Bari Imam

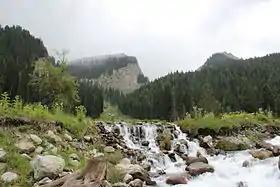
The forests where Bari Imam roamed

Peer Syed Abdul Latif Kazmi Qadri, often referred to as Barī Imām or Barī Sarkār (1617 – 1705), was a 17th-century Punjabi Muslim Sufi ascetic. He is venerated as the patron saint of Islamabad, Pakistan. Born in Karsal, Chakwal District, he is one of the most prominent Sufis of the Qadiriyya order of the Islamic spirituality and within this order is addressed as the Master (Murshid) of the Hazrat Ishaans of the Naqshbandiyya sub branch of the Qadiriyya of whom the patron saint is Sayyid Mir Jan. Today, he is widely visited by those Sunni Sufi Muslims (especially in Pakistan and South Asia) who venerate saints.